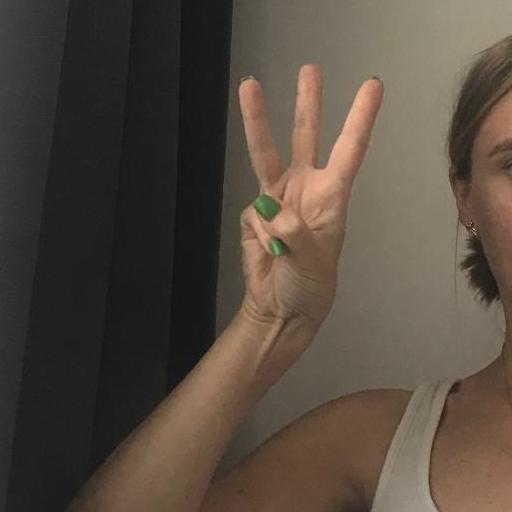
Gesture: three